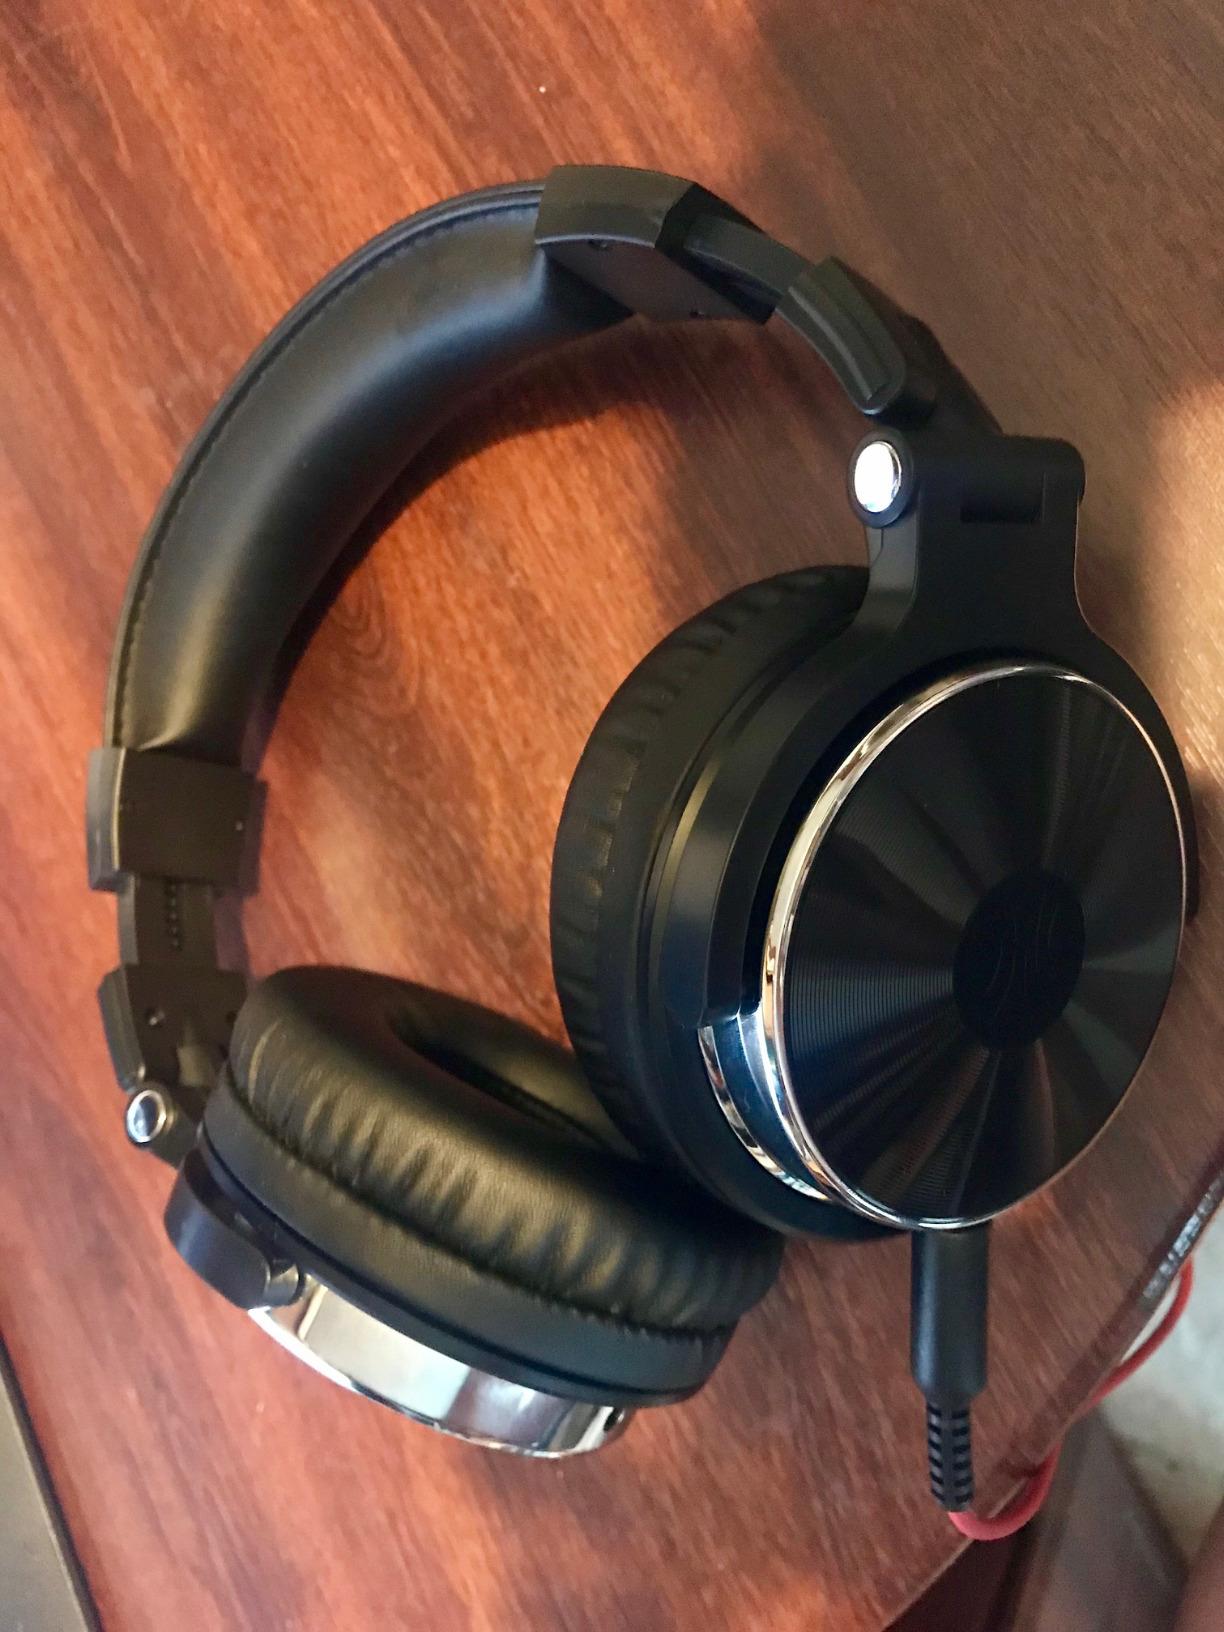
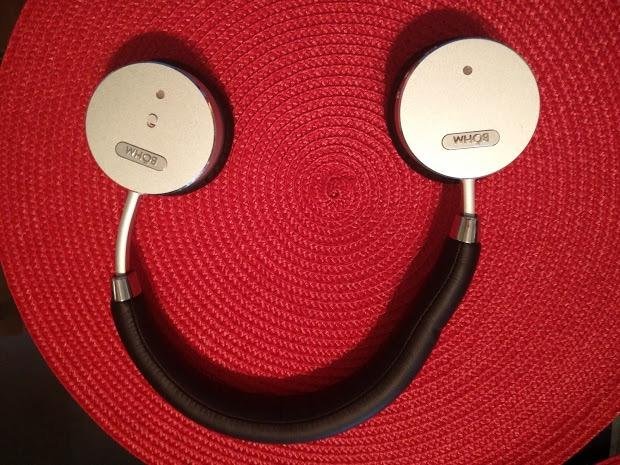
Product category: headphones
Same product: no